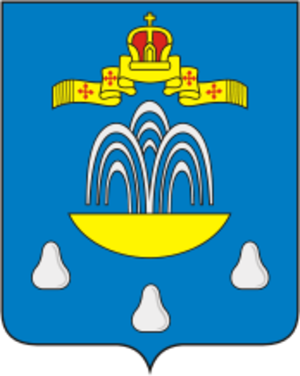
Kachine est une ville de l'oblast de Tver, en Russie. Sa population s'élevait à 15 178 habitants en 2014.